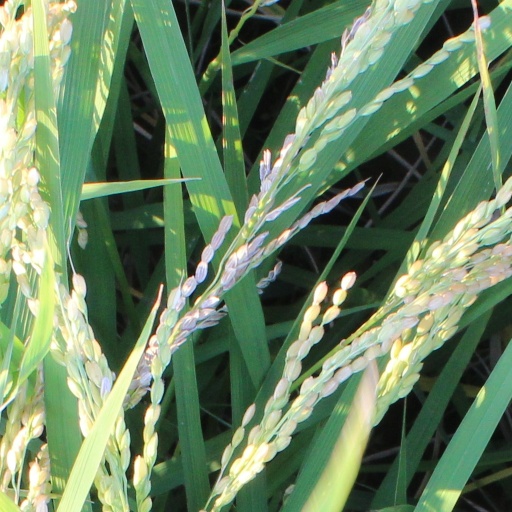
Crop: rice